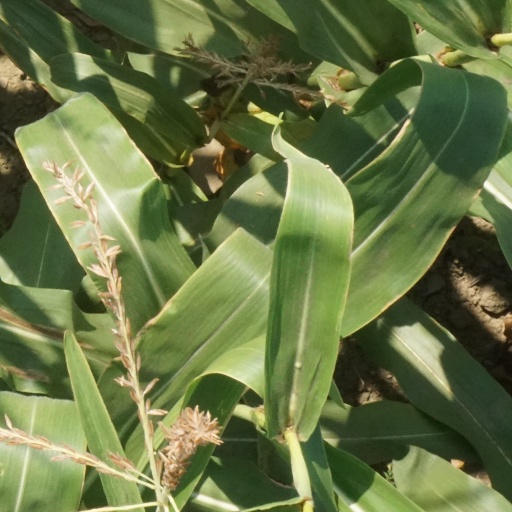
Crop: maize; corn